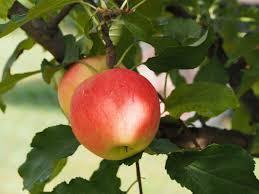
Label: apples